Wirth's Circus

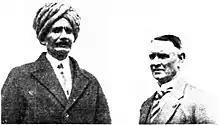
Singh, and Wirth's Circus advance manager, Charlie Peterson, in Perth, September 1929

Renown wrestler Buttan Singh performed with the company in the early 1900s, billed as one of the 'champion Hindu wrestlers of Australia'.